Israeli Navy

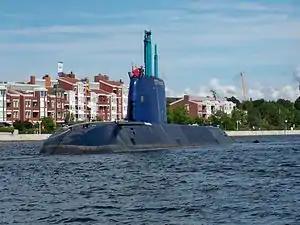

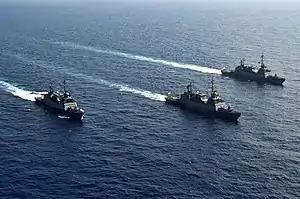
Sa'ar 5-class missile сorvettes of the Israeli Navy

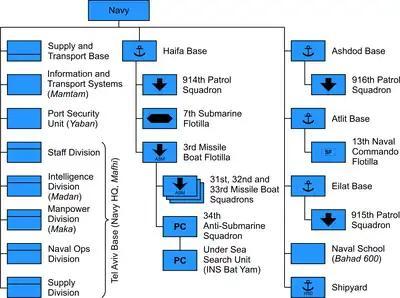
Structure of the Israel Navy

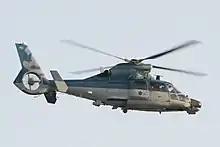
Israeli AS565MA Atalef, 2007

Squadron 914, Squadron 915, and Squadron 916, based in Haifa, Eilat, and Ashdod respectively, consist of patrol boats. They are responsible for protecting Israel's shores and territorial waters.